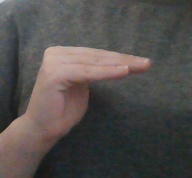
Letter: haa